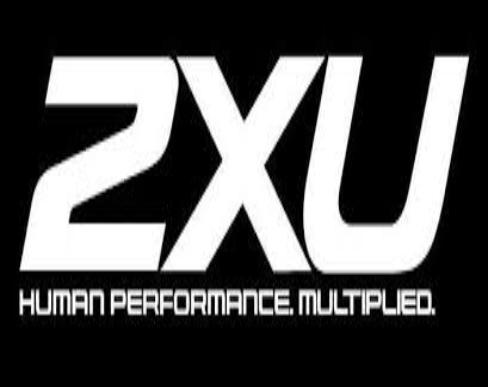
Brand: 2XU
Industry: Sports